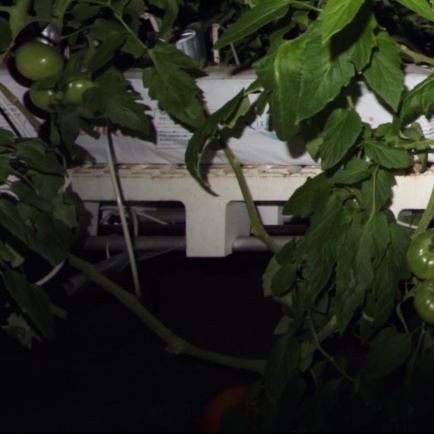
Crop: tomato